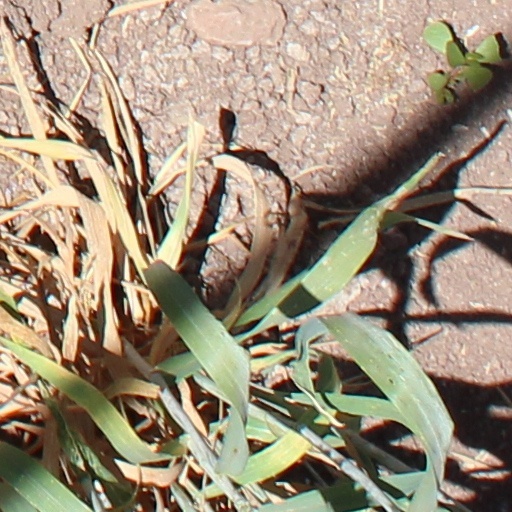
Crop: wheat